Main Street Museum

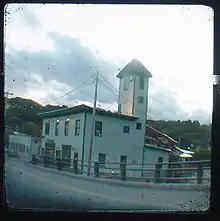
The Fire Station Building, showing the main entrance to the museum, center, in 2008, by Aaron Almanza

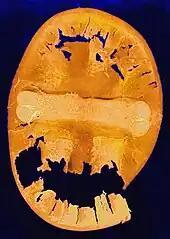
Frisbee of Tui, the dog, exhibited in a combined exhibition with Dartmouth College in 2003

The Main Street Museum was founded in 1992 by career artist David Fairbanks Ford. The building is White River Junction's former fire station on Bridge Street, next to the railroad underpass on the banks of the White River.